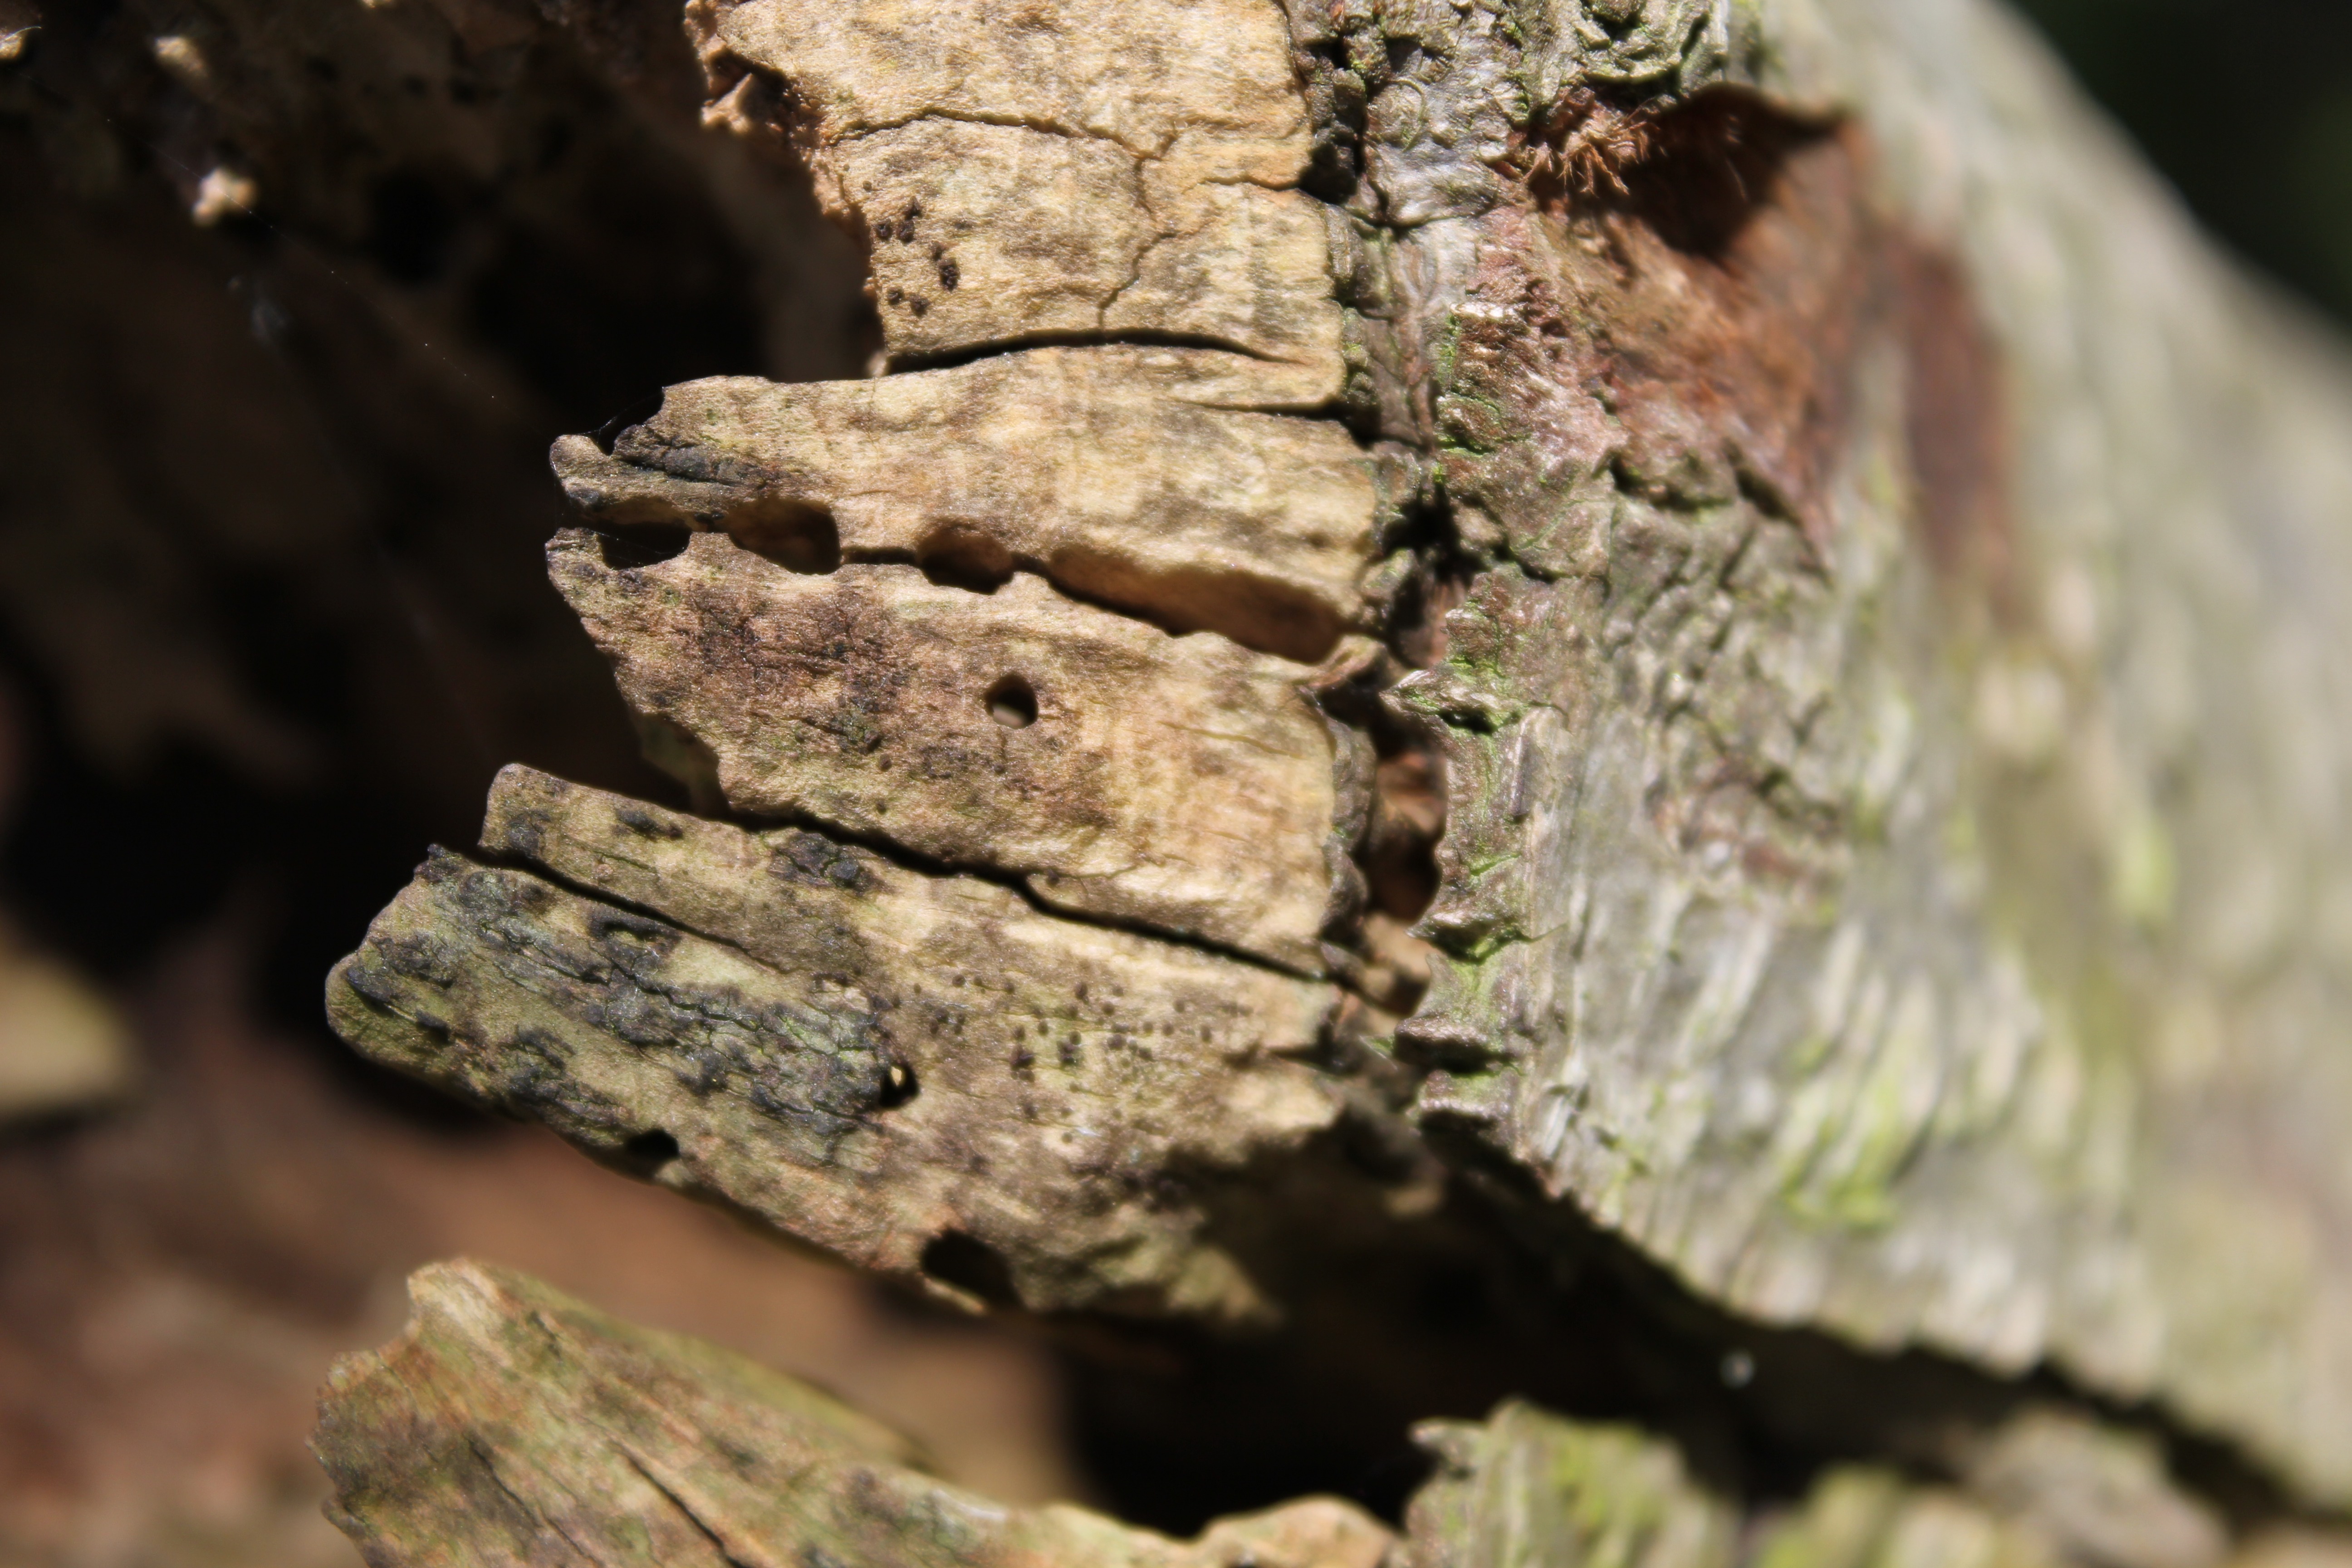
tree, nature, rock, wood, leaf, trunk, wildlife, log, insect, soil, fauna, close up, geology, tree trunks, macro photography, morsch, hollow, strains, woody plant